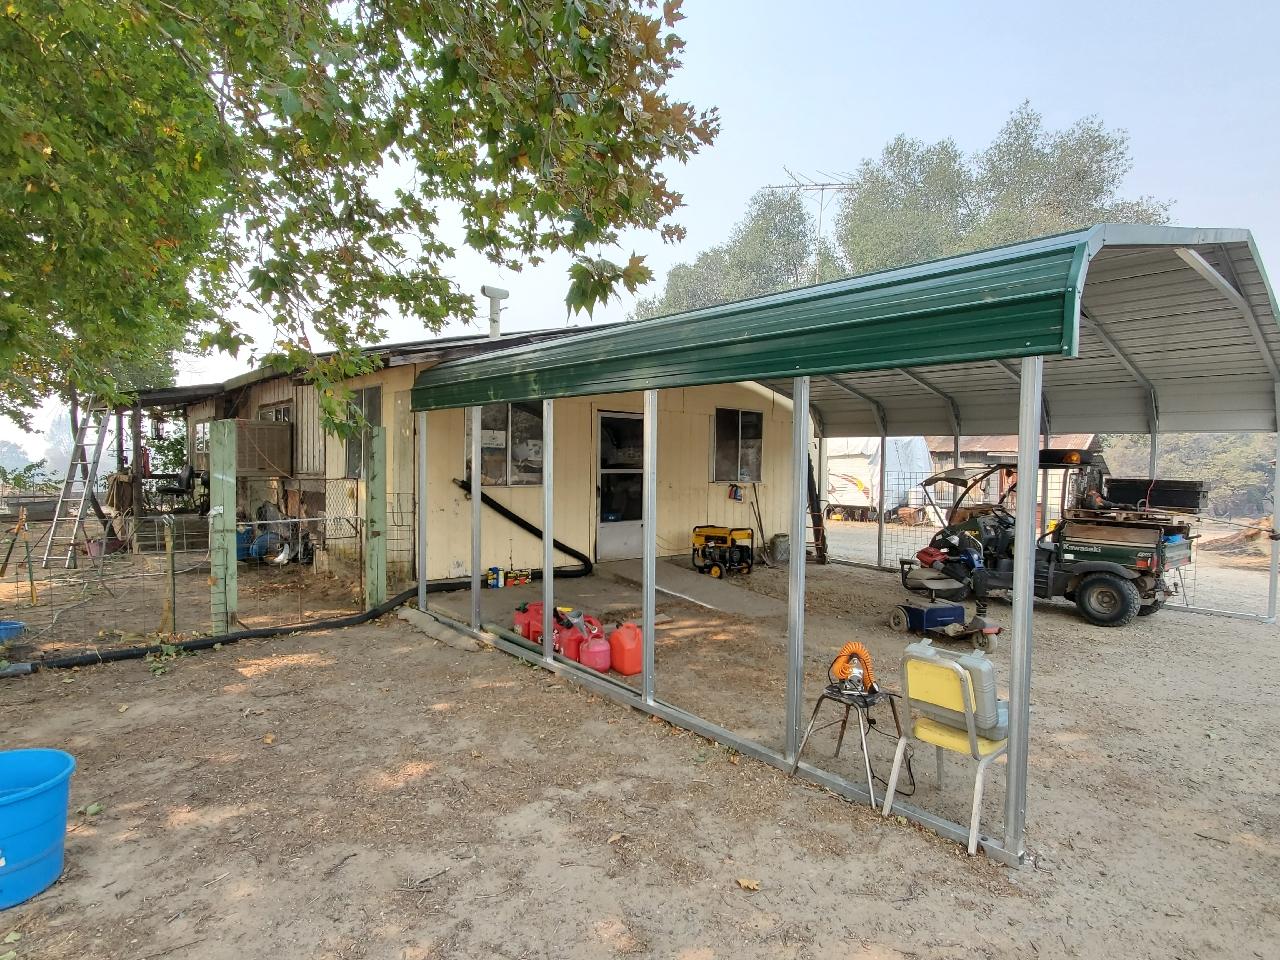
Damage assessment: no_damage